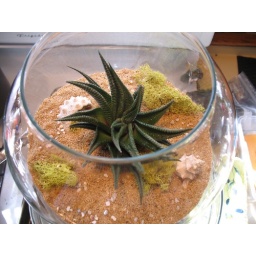
rock, soil, sand layers. Succulent with lichen and sea shells in glass bowl.